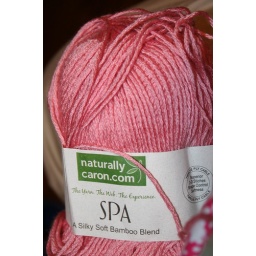
yarn change for the flower blanket to caron spa in rose bisque